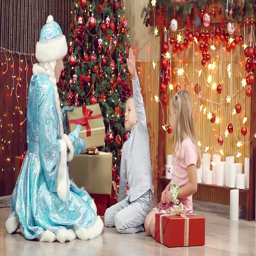
the boy and the girl choose gifts and assistant of film character